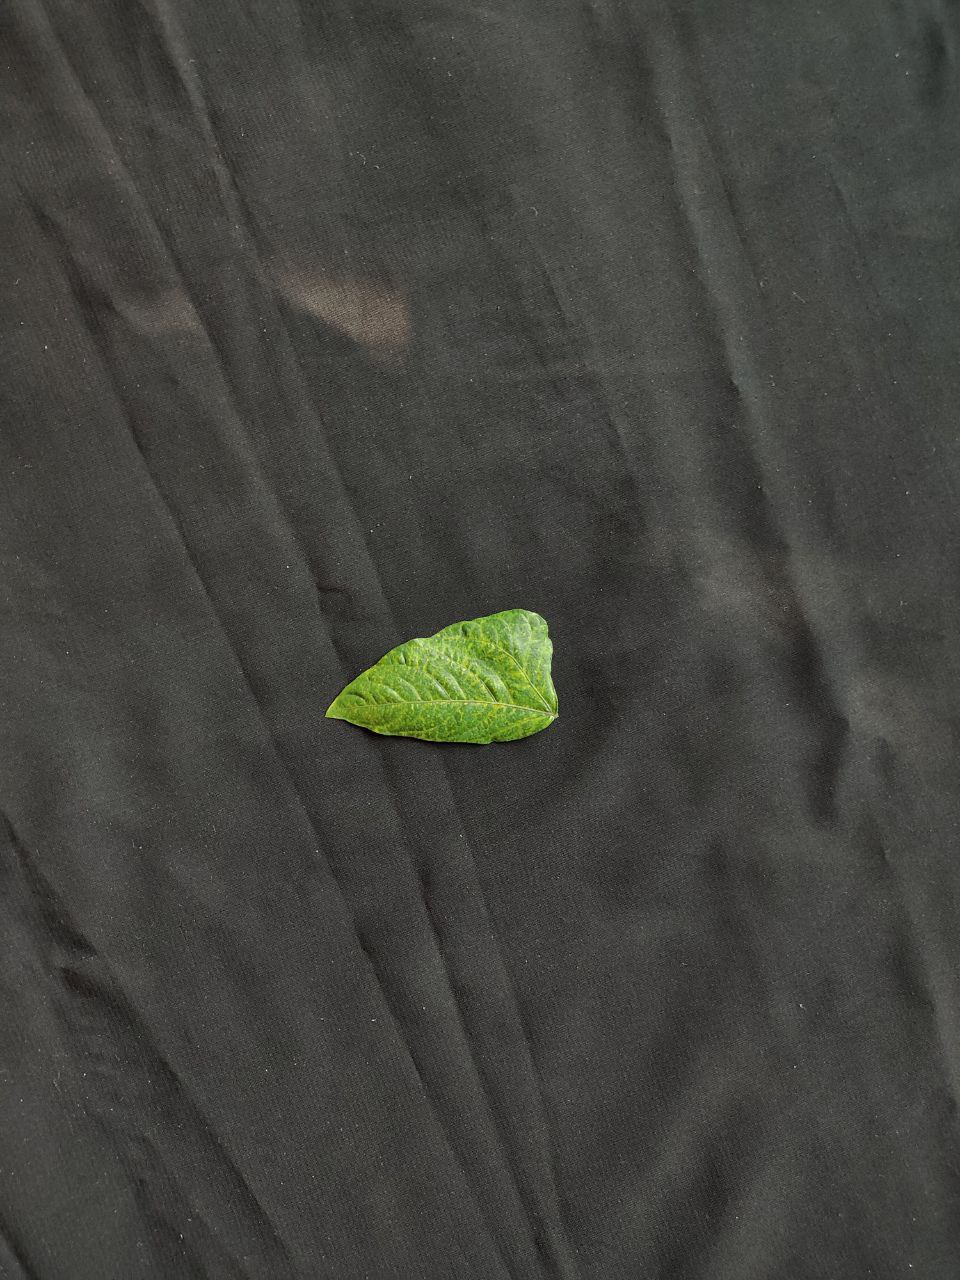
Crop: cowpea
Leaf condition: Mosaic Virus